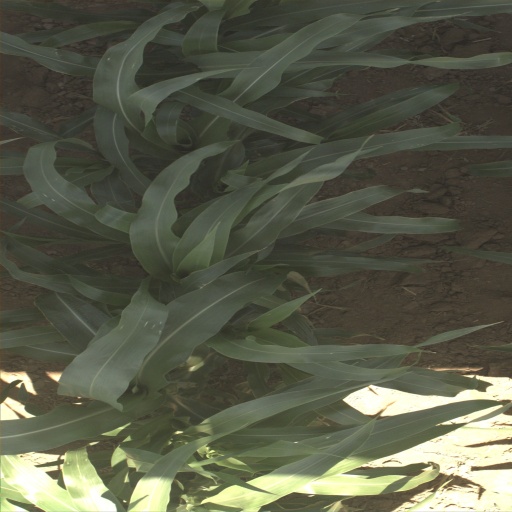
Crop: sorghum